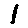
Label: 1